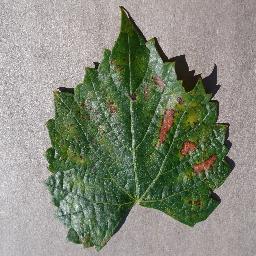
Label: Grape___Esca_(Black_Measles)